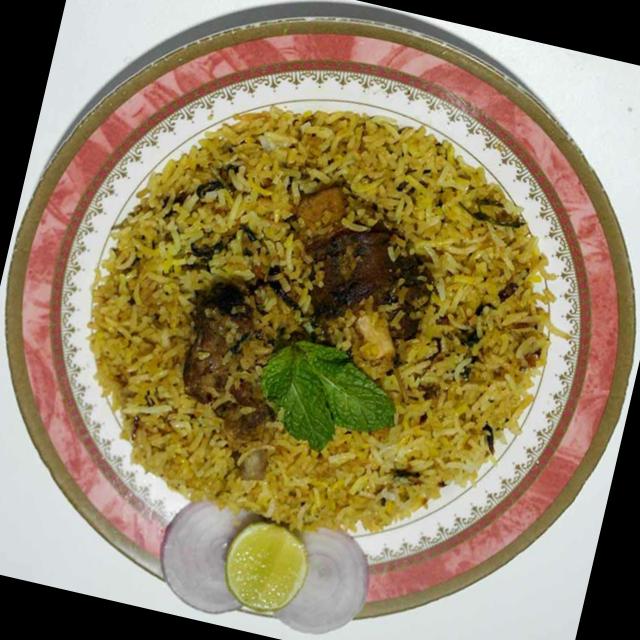
Dish: biryani